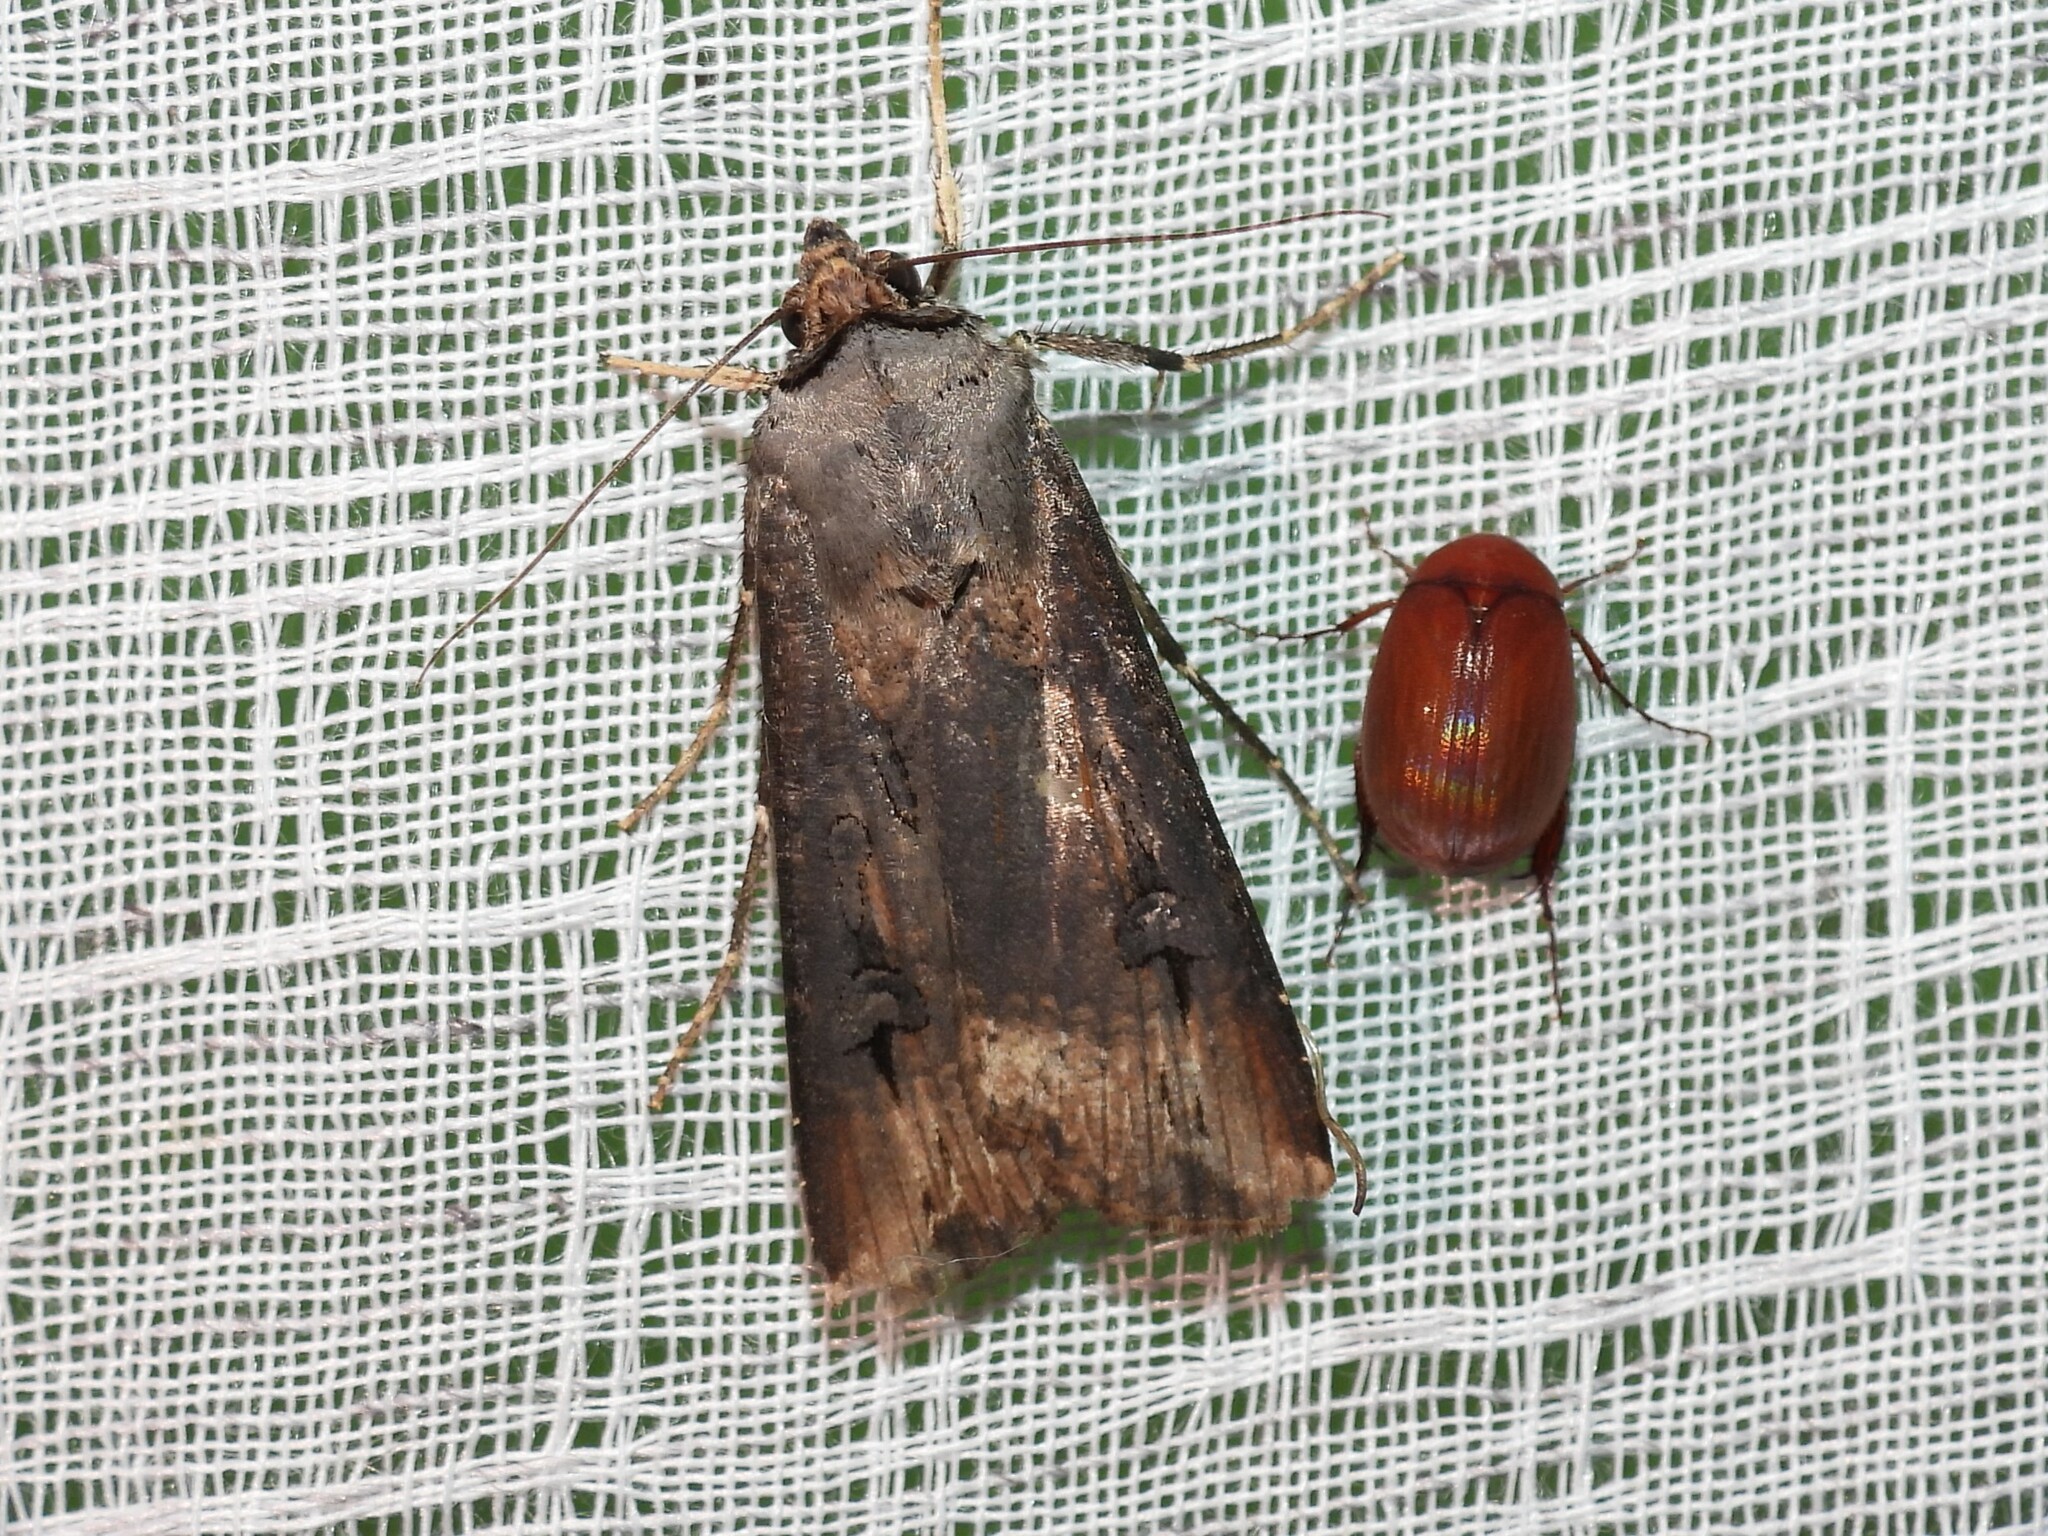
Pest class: cutworms